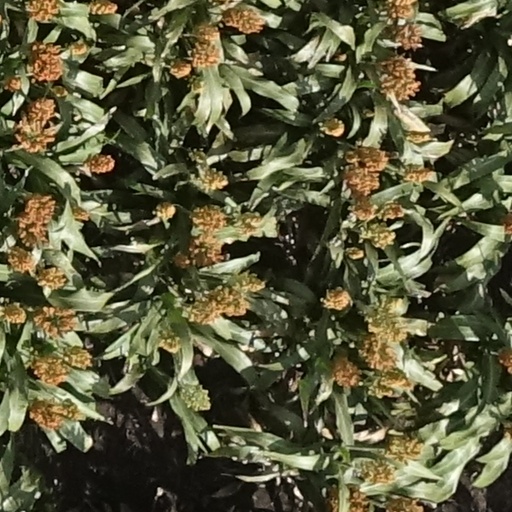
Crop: sorghum